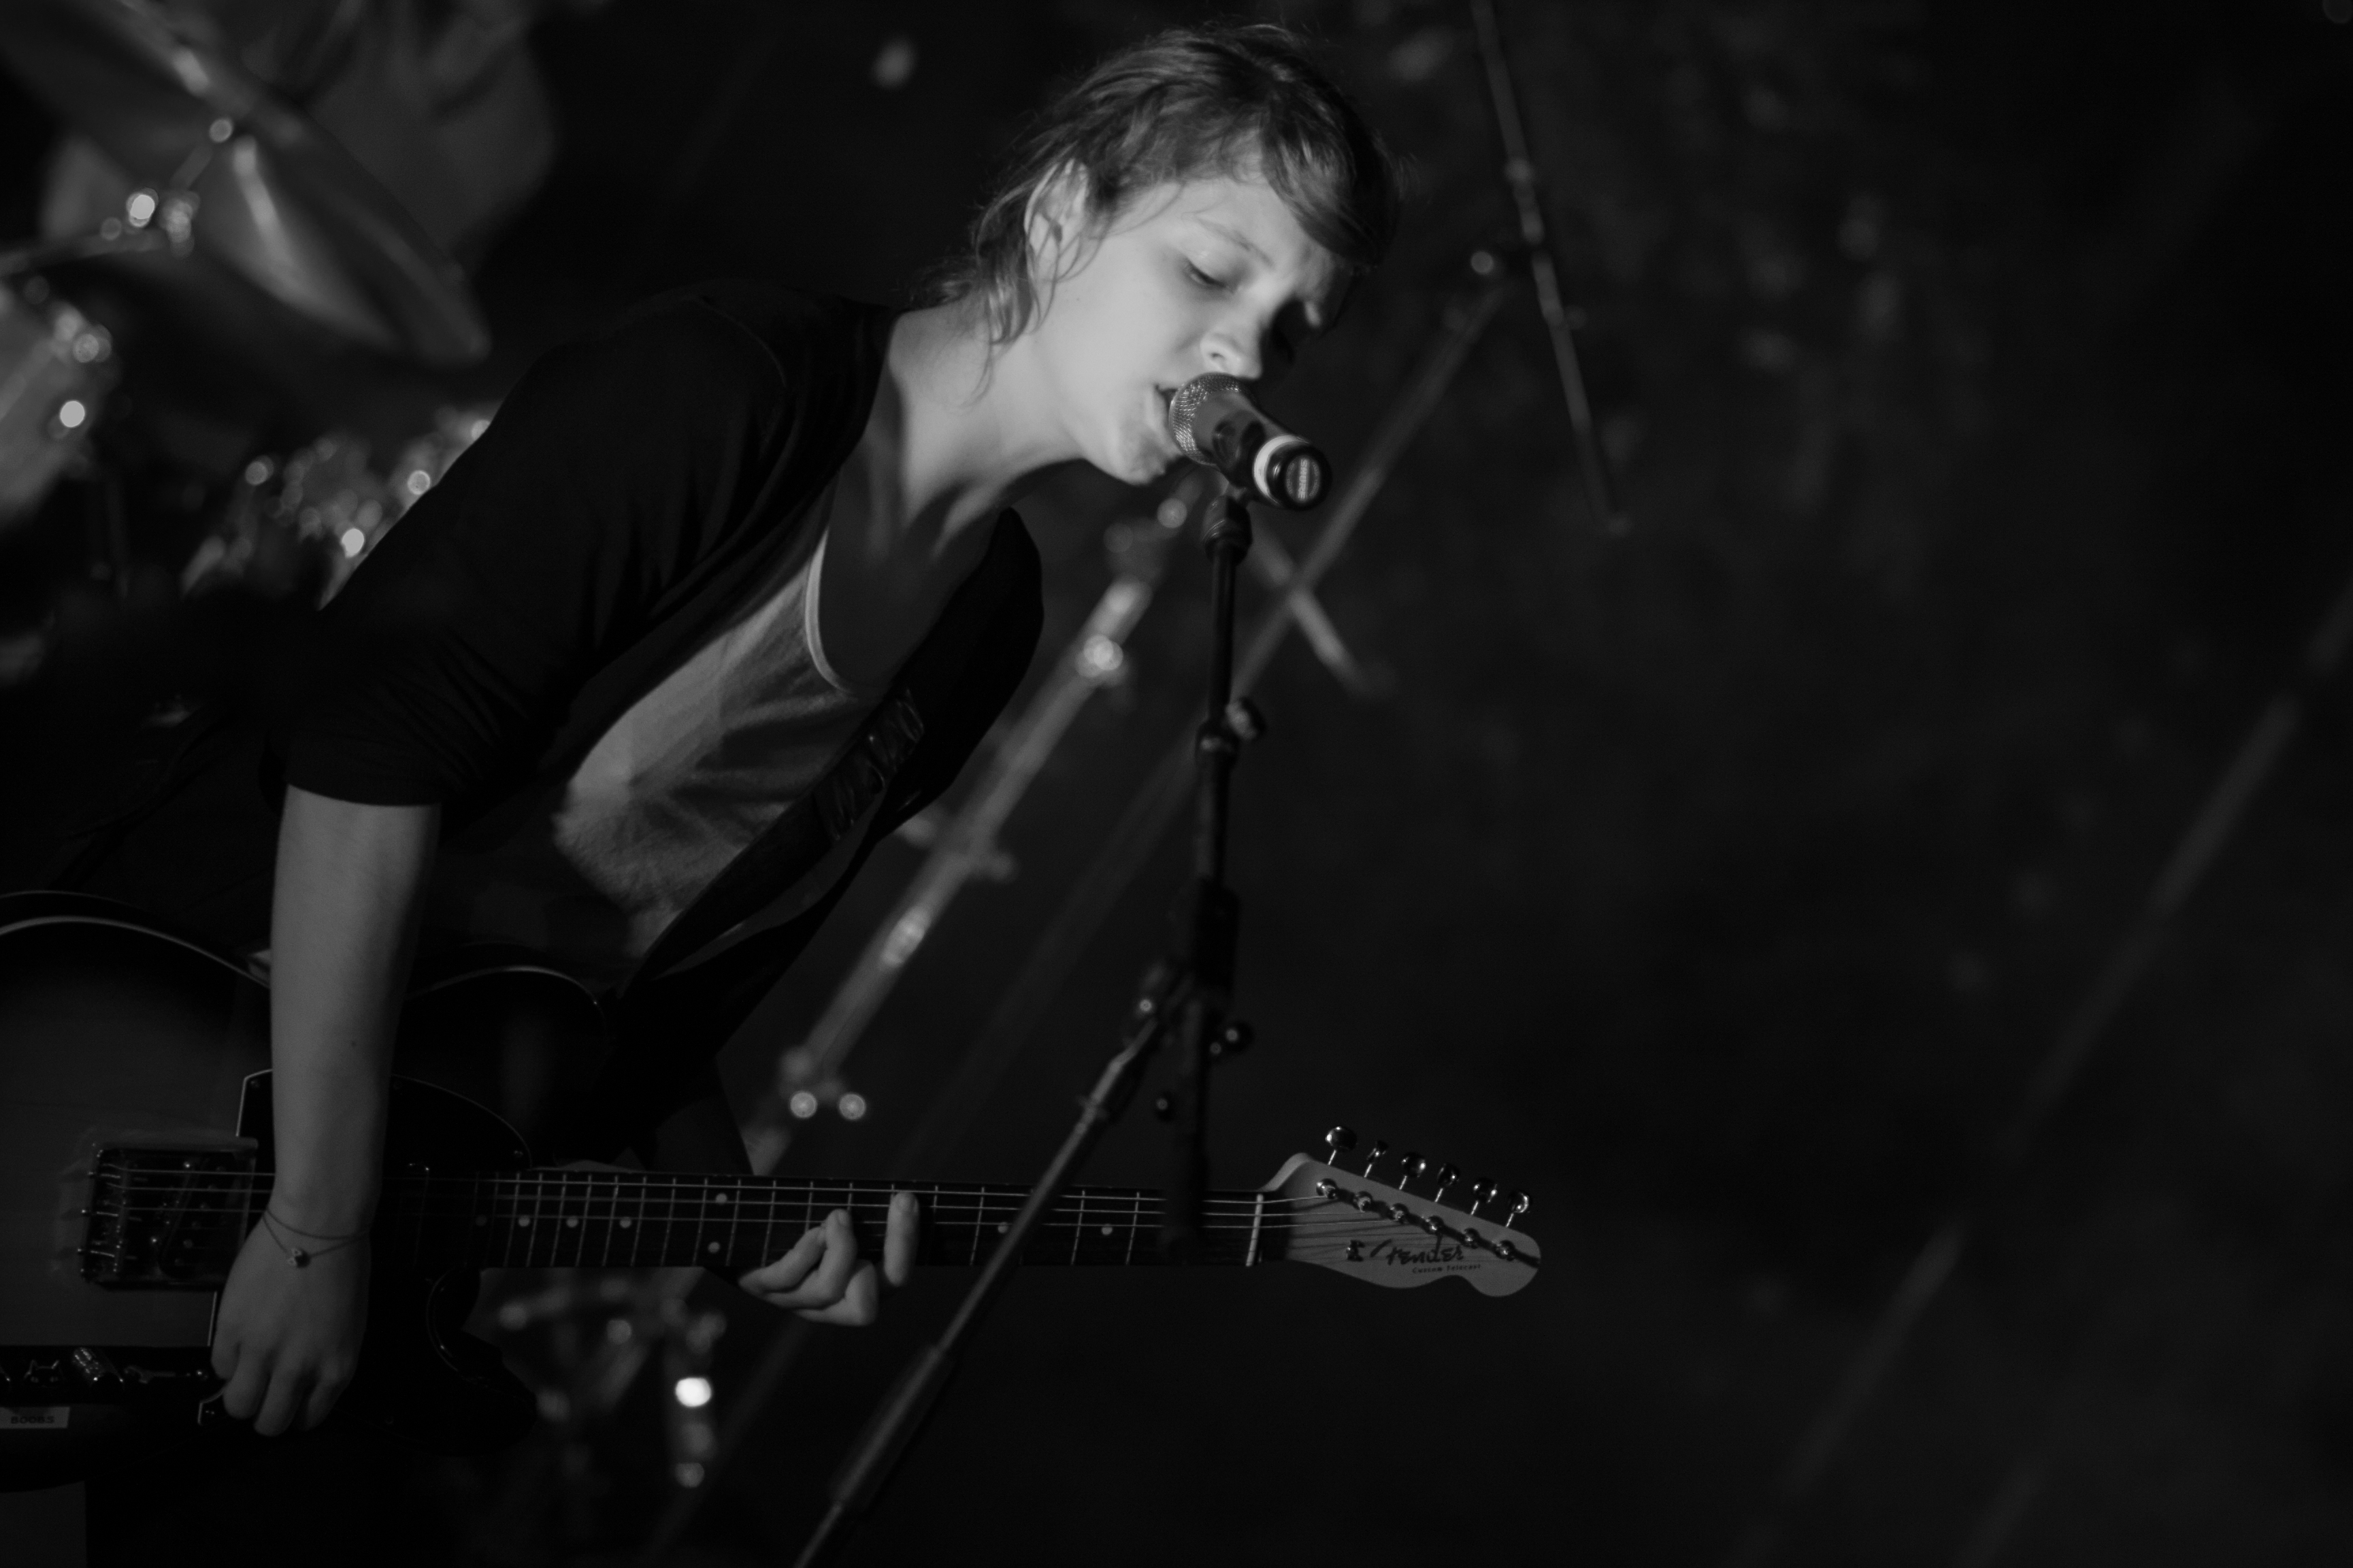
music, black and white, photography, concert, band, live, canon, darkness, musician, monochrome, festival, 40d, gig, stage, 2012, fete, humanit, fetedelhuma, toyblod, performance, bassist, singing, guitarist, entertainment, performing arts, monochrome photography, film noir